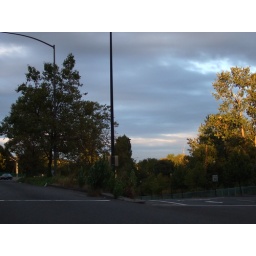
Sunset: trees in Portland w/ rain-wanting clouds